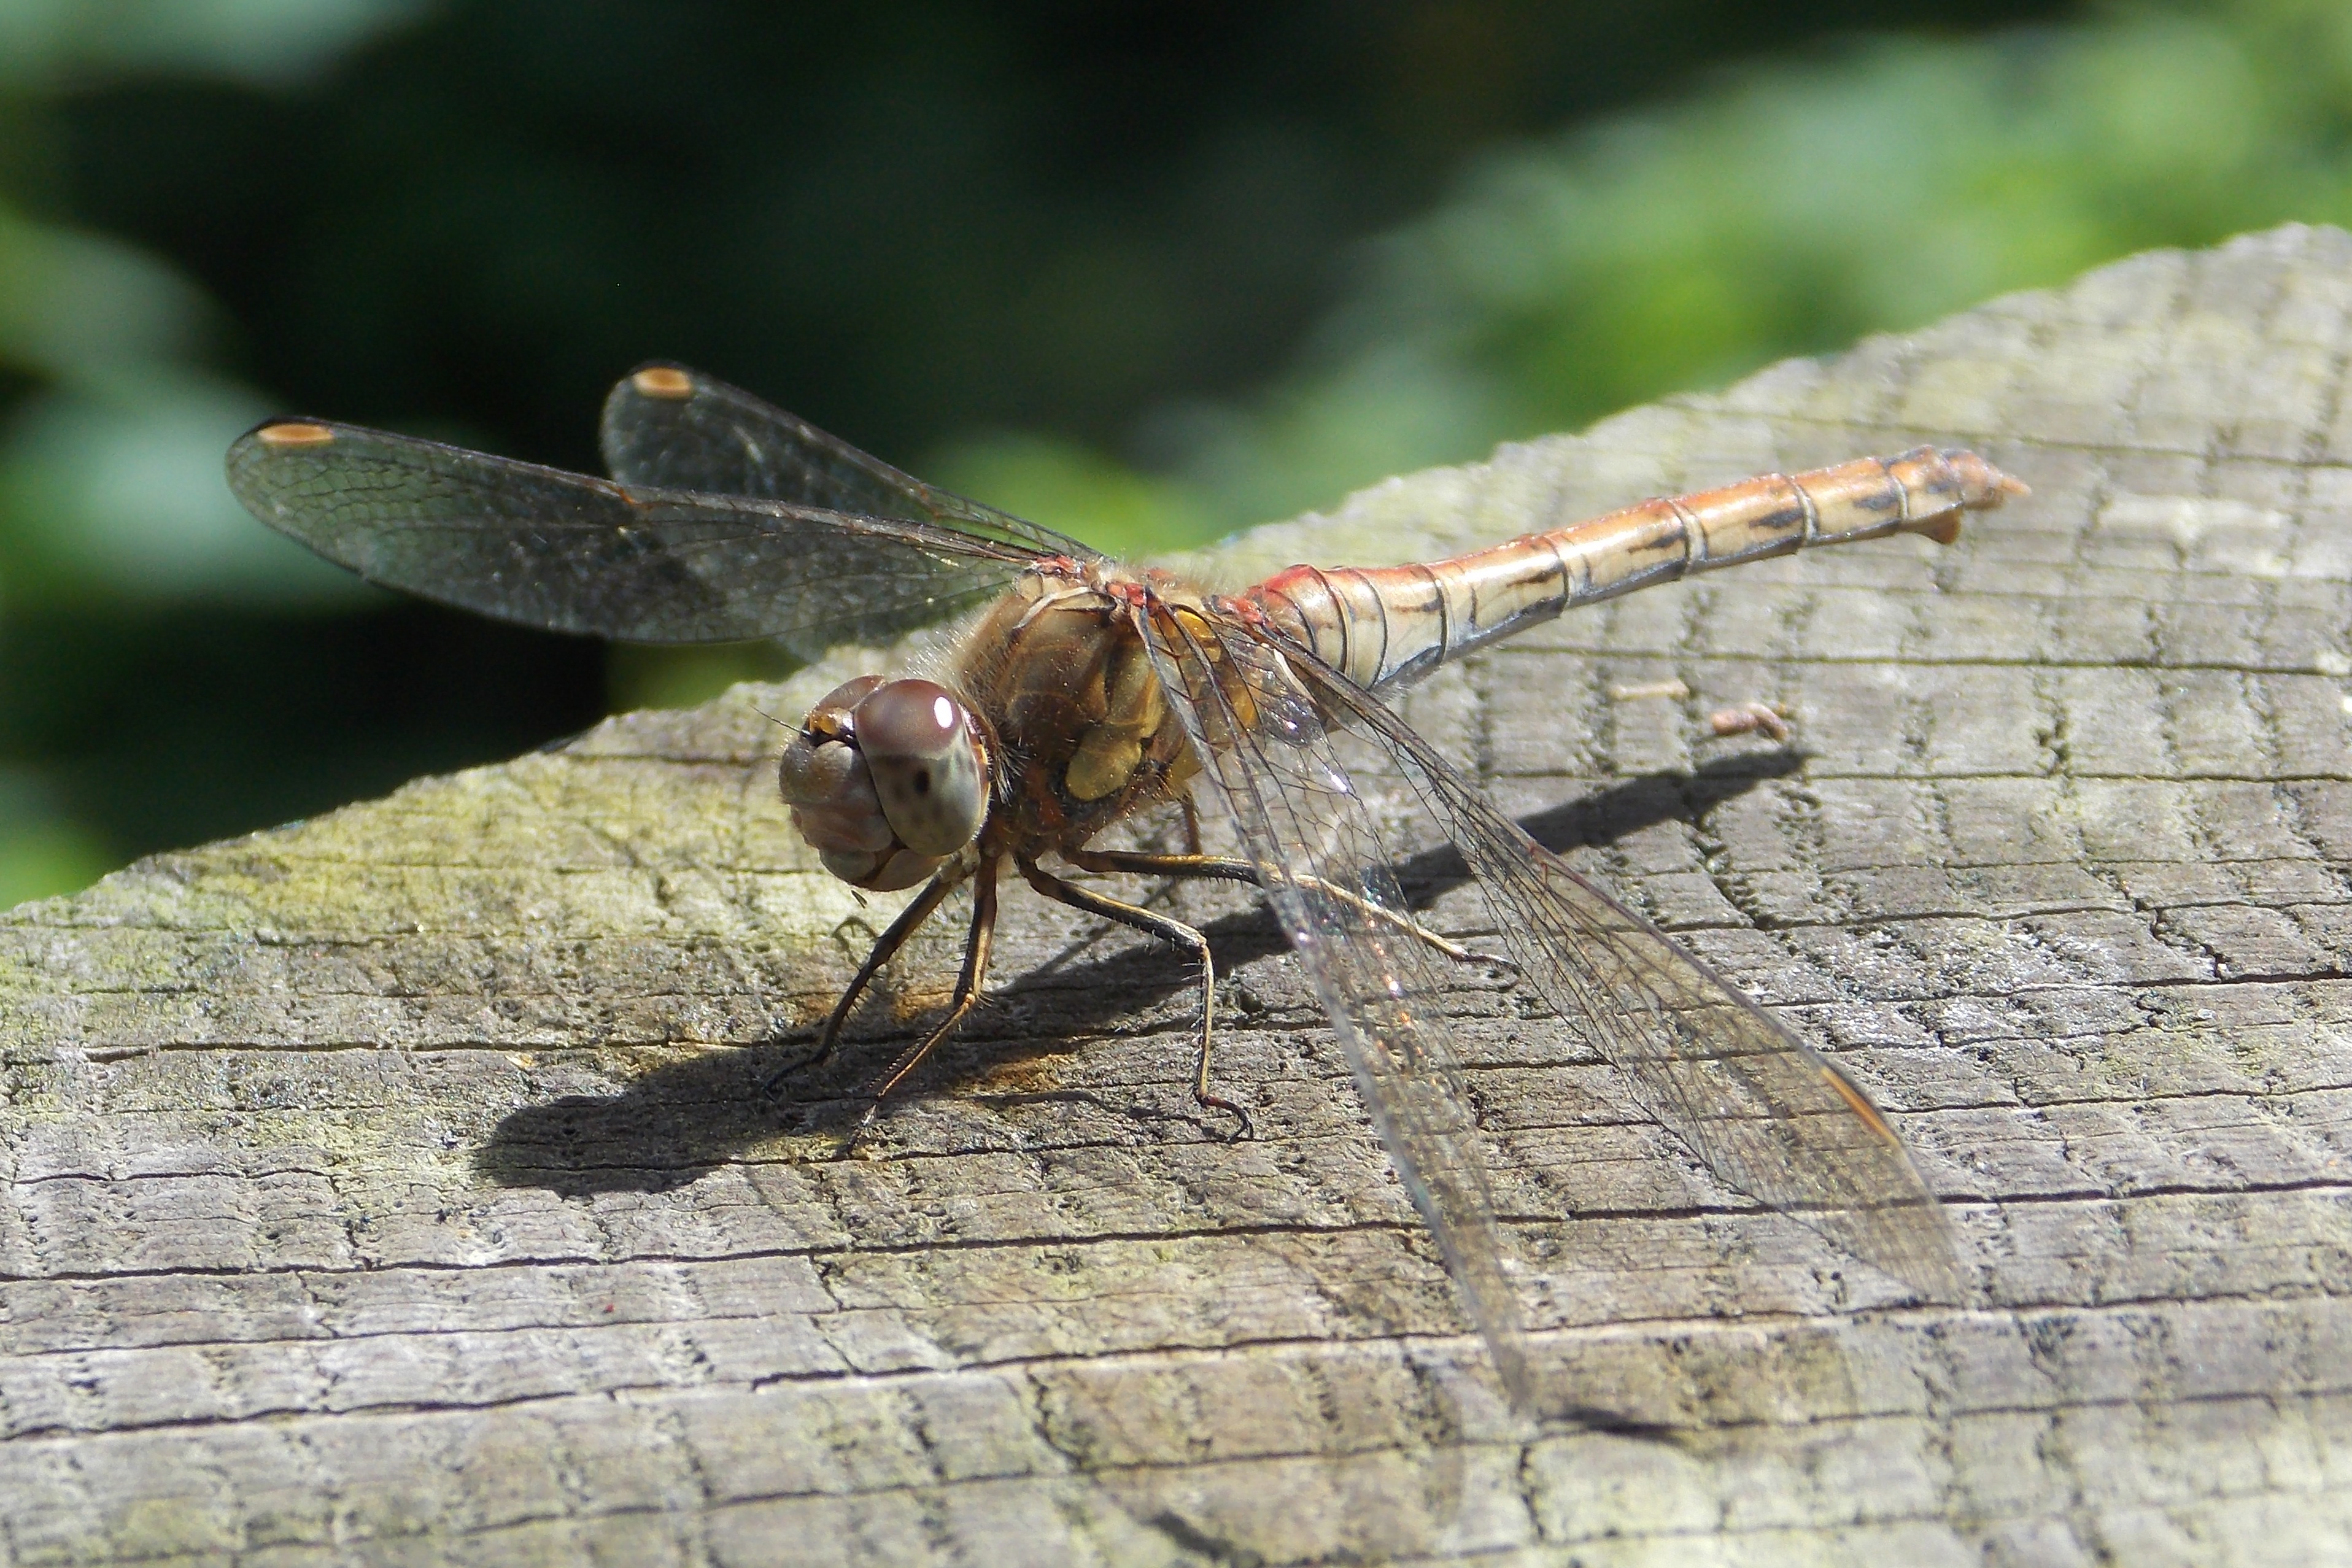
nature, fly, insect, bug, fauna, invertebrate, close up, dragonfly, macro photography, arthropod, dragonflies, dragonflies and damseflies